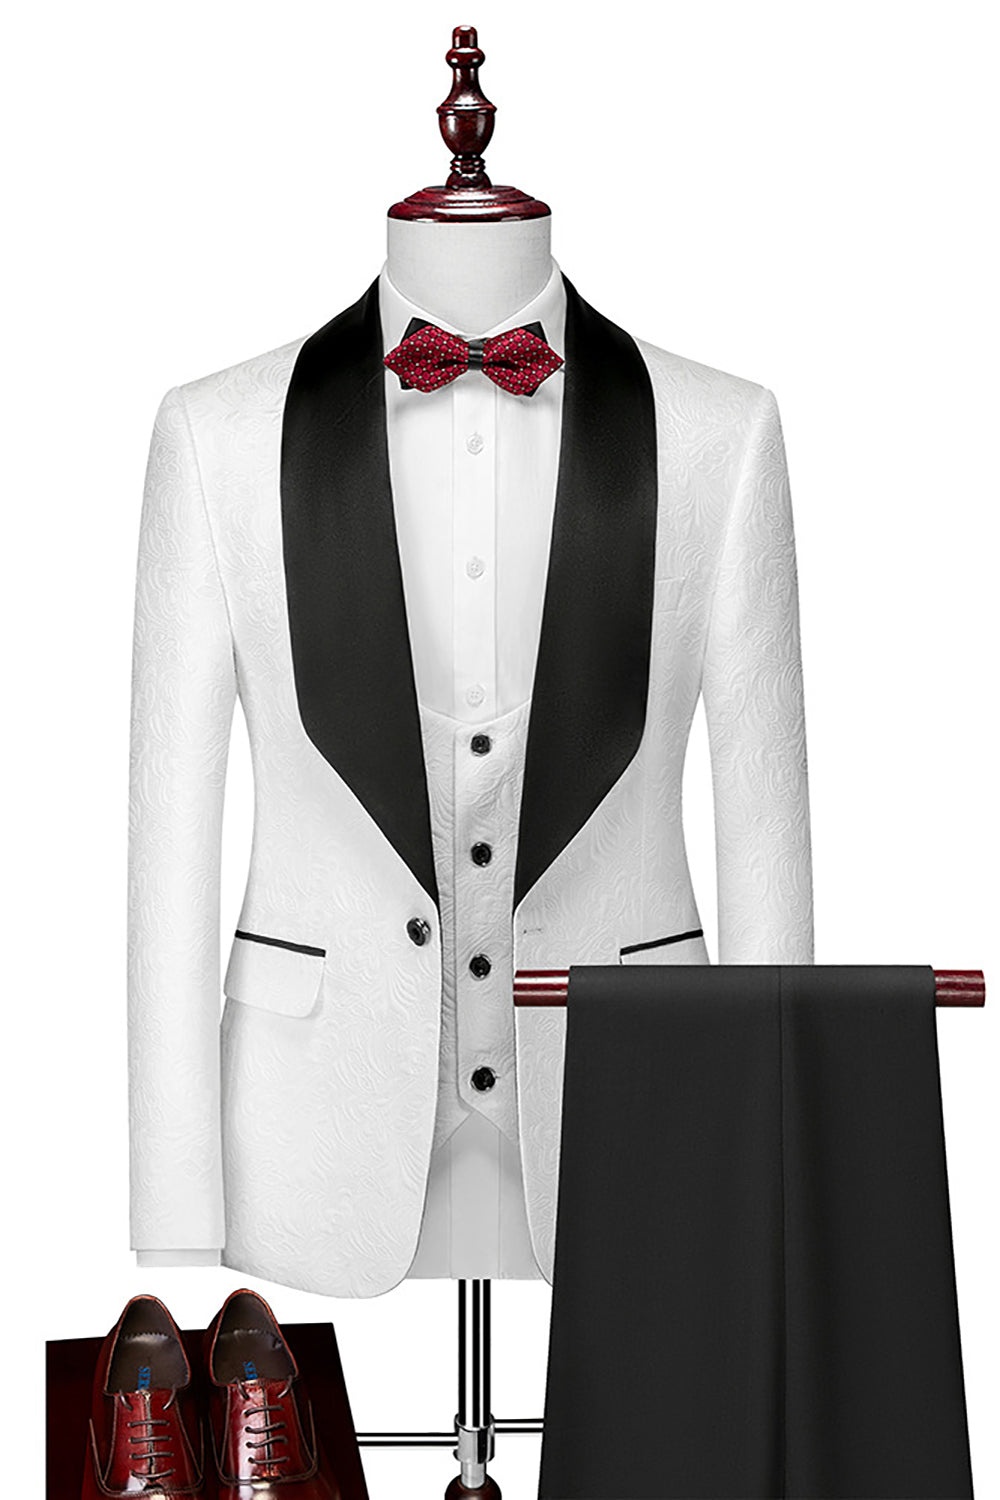
Chal Solapa Blanca Trajes de Hombre de Tres Piezas
Tela : Poliéster Cuidado : Solo limpieza en seco Contenido del paquete : 1 * Chaqueta + 1 * Pantalones + 1 * Chaleco Ocasión : Adecuado para baile de graduación, regreso a casa, bodas, fiesta, ceremonia de graduación, actuación en el escenario, citas, reuniones, banquetes, clubes nocturnos, festivales y Navidad, etc.
Brand: ZAPAKA
Category: Apparel & Accessories > Clothing > Suits > Tuxedos